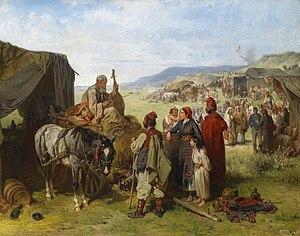
Eugen Adam est un peintre allemand de scènes historiques, de genre et de batailles.